Interstate 68

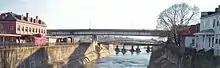
A highway bridge passes above a creek, with a railroad bridge visible in the background.

In the early 1960s, as the Interstate Highway System was being built throughout the U.S., east–west travel through western Maryland was difficult, as US 40, the predecessor to I-68, was a two-lane country road with steep grades and hairpin turns. In Cumberland, the traffic situation was particularly problematic, as the usage of US 40 exceeded the capacity of the city's narrow streets. Traffic following US 40 through Cumberland entered through the Cumberland Narrows and followed Henderson Avenue to Baltimore Avenue. After the construction of I-68, this route through Cumberland became US 40 Alternate (US 40 Alt.).